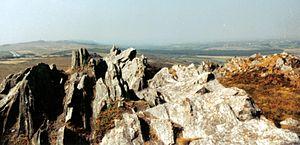
Le Roc'h Trevezel est le second point culminant de la partie bretonne du Massif armoricain dans les monts d'Arrée. Tout comme le Ménez Kador, il atteint 385 mètres d'altitude.
Les monts d'Arrée sont un massif montagneux ancien de la Bretagne occidentale faisant partie du massif armoricain. Composés de roches sédimentaires et métamorphiques datant du Paléozoïque, ils marquaient la limite des évêchés de Cornouaille et de Léon. Leur paysage est très proche de ceux de l'Irlande et du Pays de Galles, avec ses rocs qui émergent de la végétation constituée principalement de landes, qui est typique de l'Argoat.